James Hawkes (missionary)

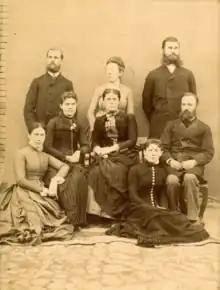
American Missionaries in Hamadan, Iran; with Sarah "Belle" Sherwood Hawkes sitting on floor at right and James W. Hawkes front above

James W. Hawkes (1853–1932), was an American minister, a missionary in Qajar Iran, and a founder of a school.